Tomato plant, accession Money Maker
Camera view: tilt-top (135 deg); turntable rotation: 240 degrees
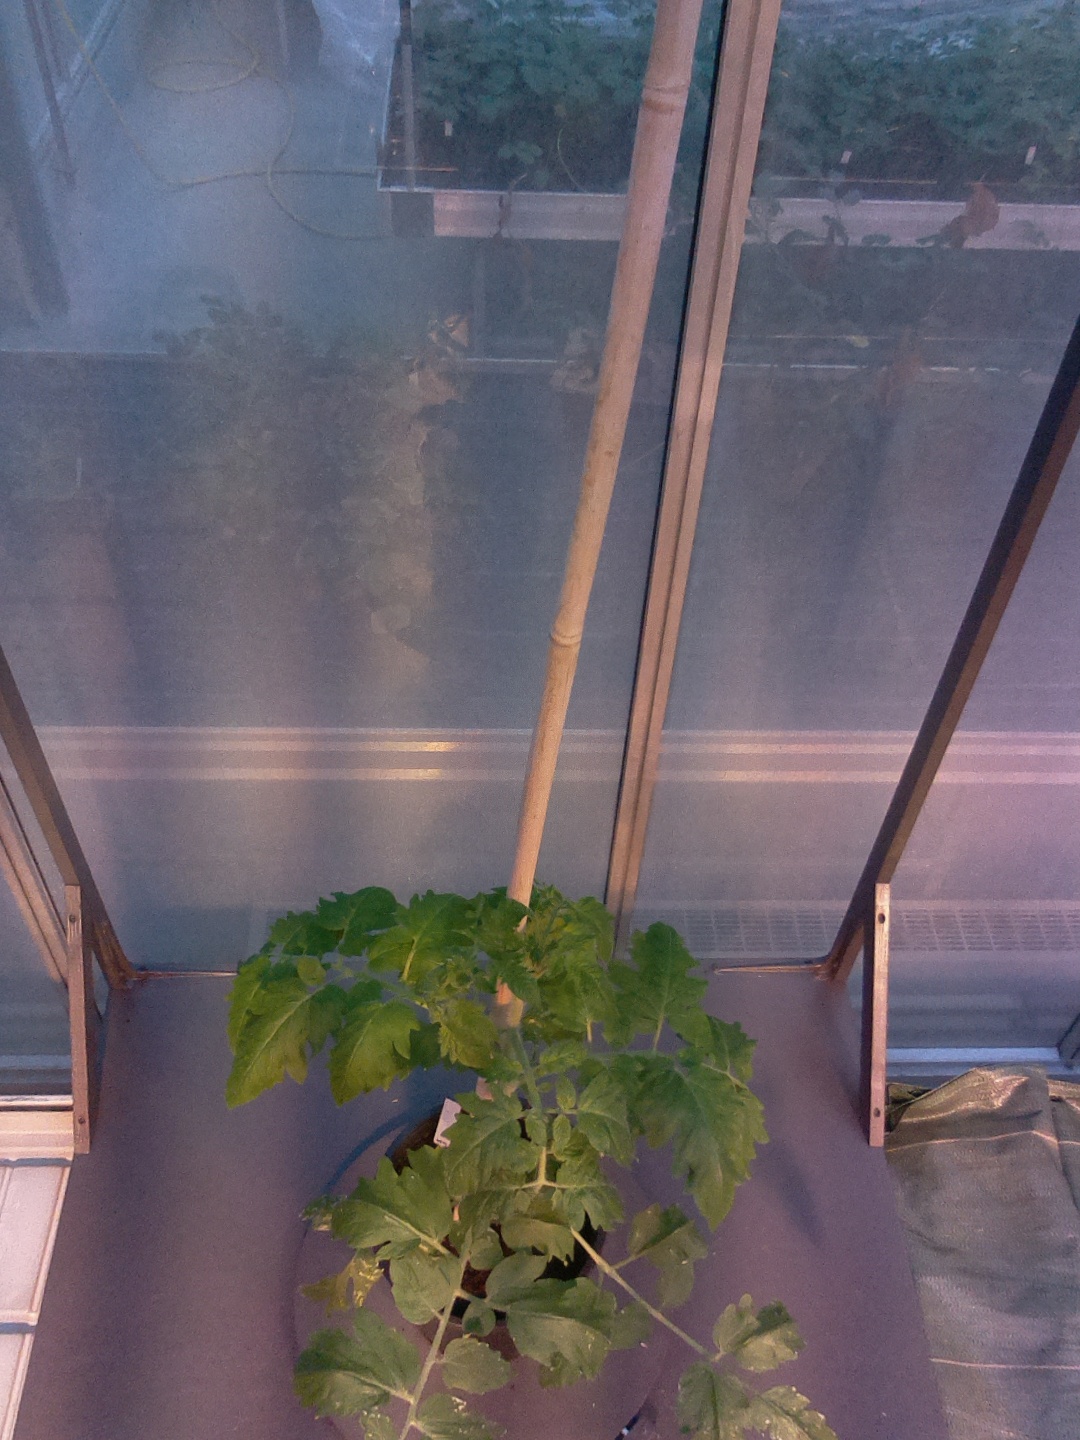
BBCH growth stage 20: First Side shoot start formed